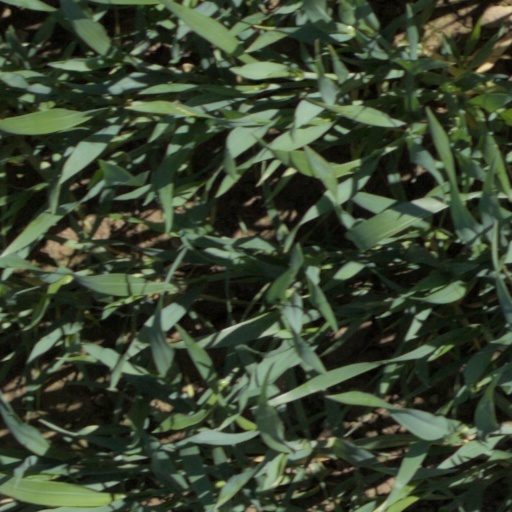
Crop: wheat